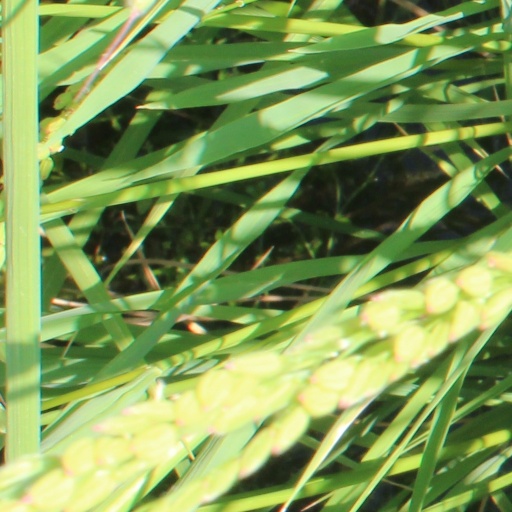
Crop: rice